Latvian Legion

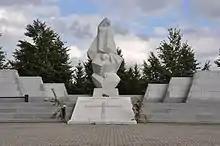
Cemetery of Latvian Legion soldiers in Lestene parish

In 1946, the Nuremberg Tribunal declared the Waffen-SS to be a criminal organization, making an exception of people who had been forcibly conscripted. The Nuremberg tribunal ruled that those who had served in the Baltic Legions were conscripts, not volunteers.